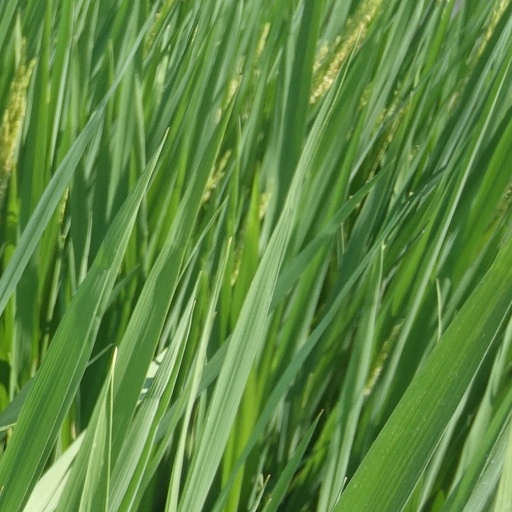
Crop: rice